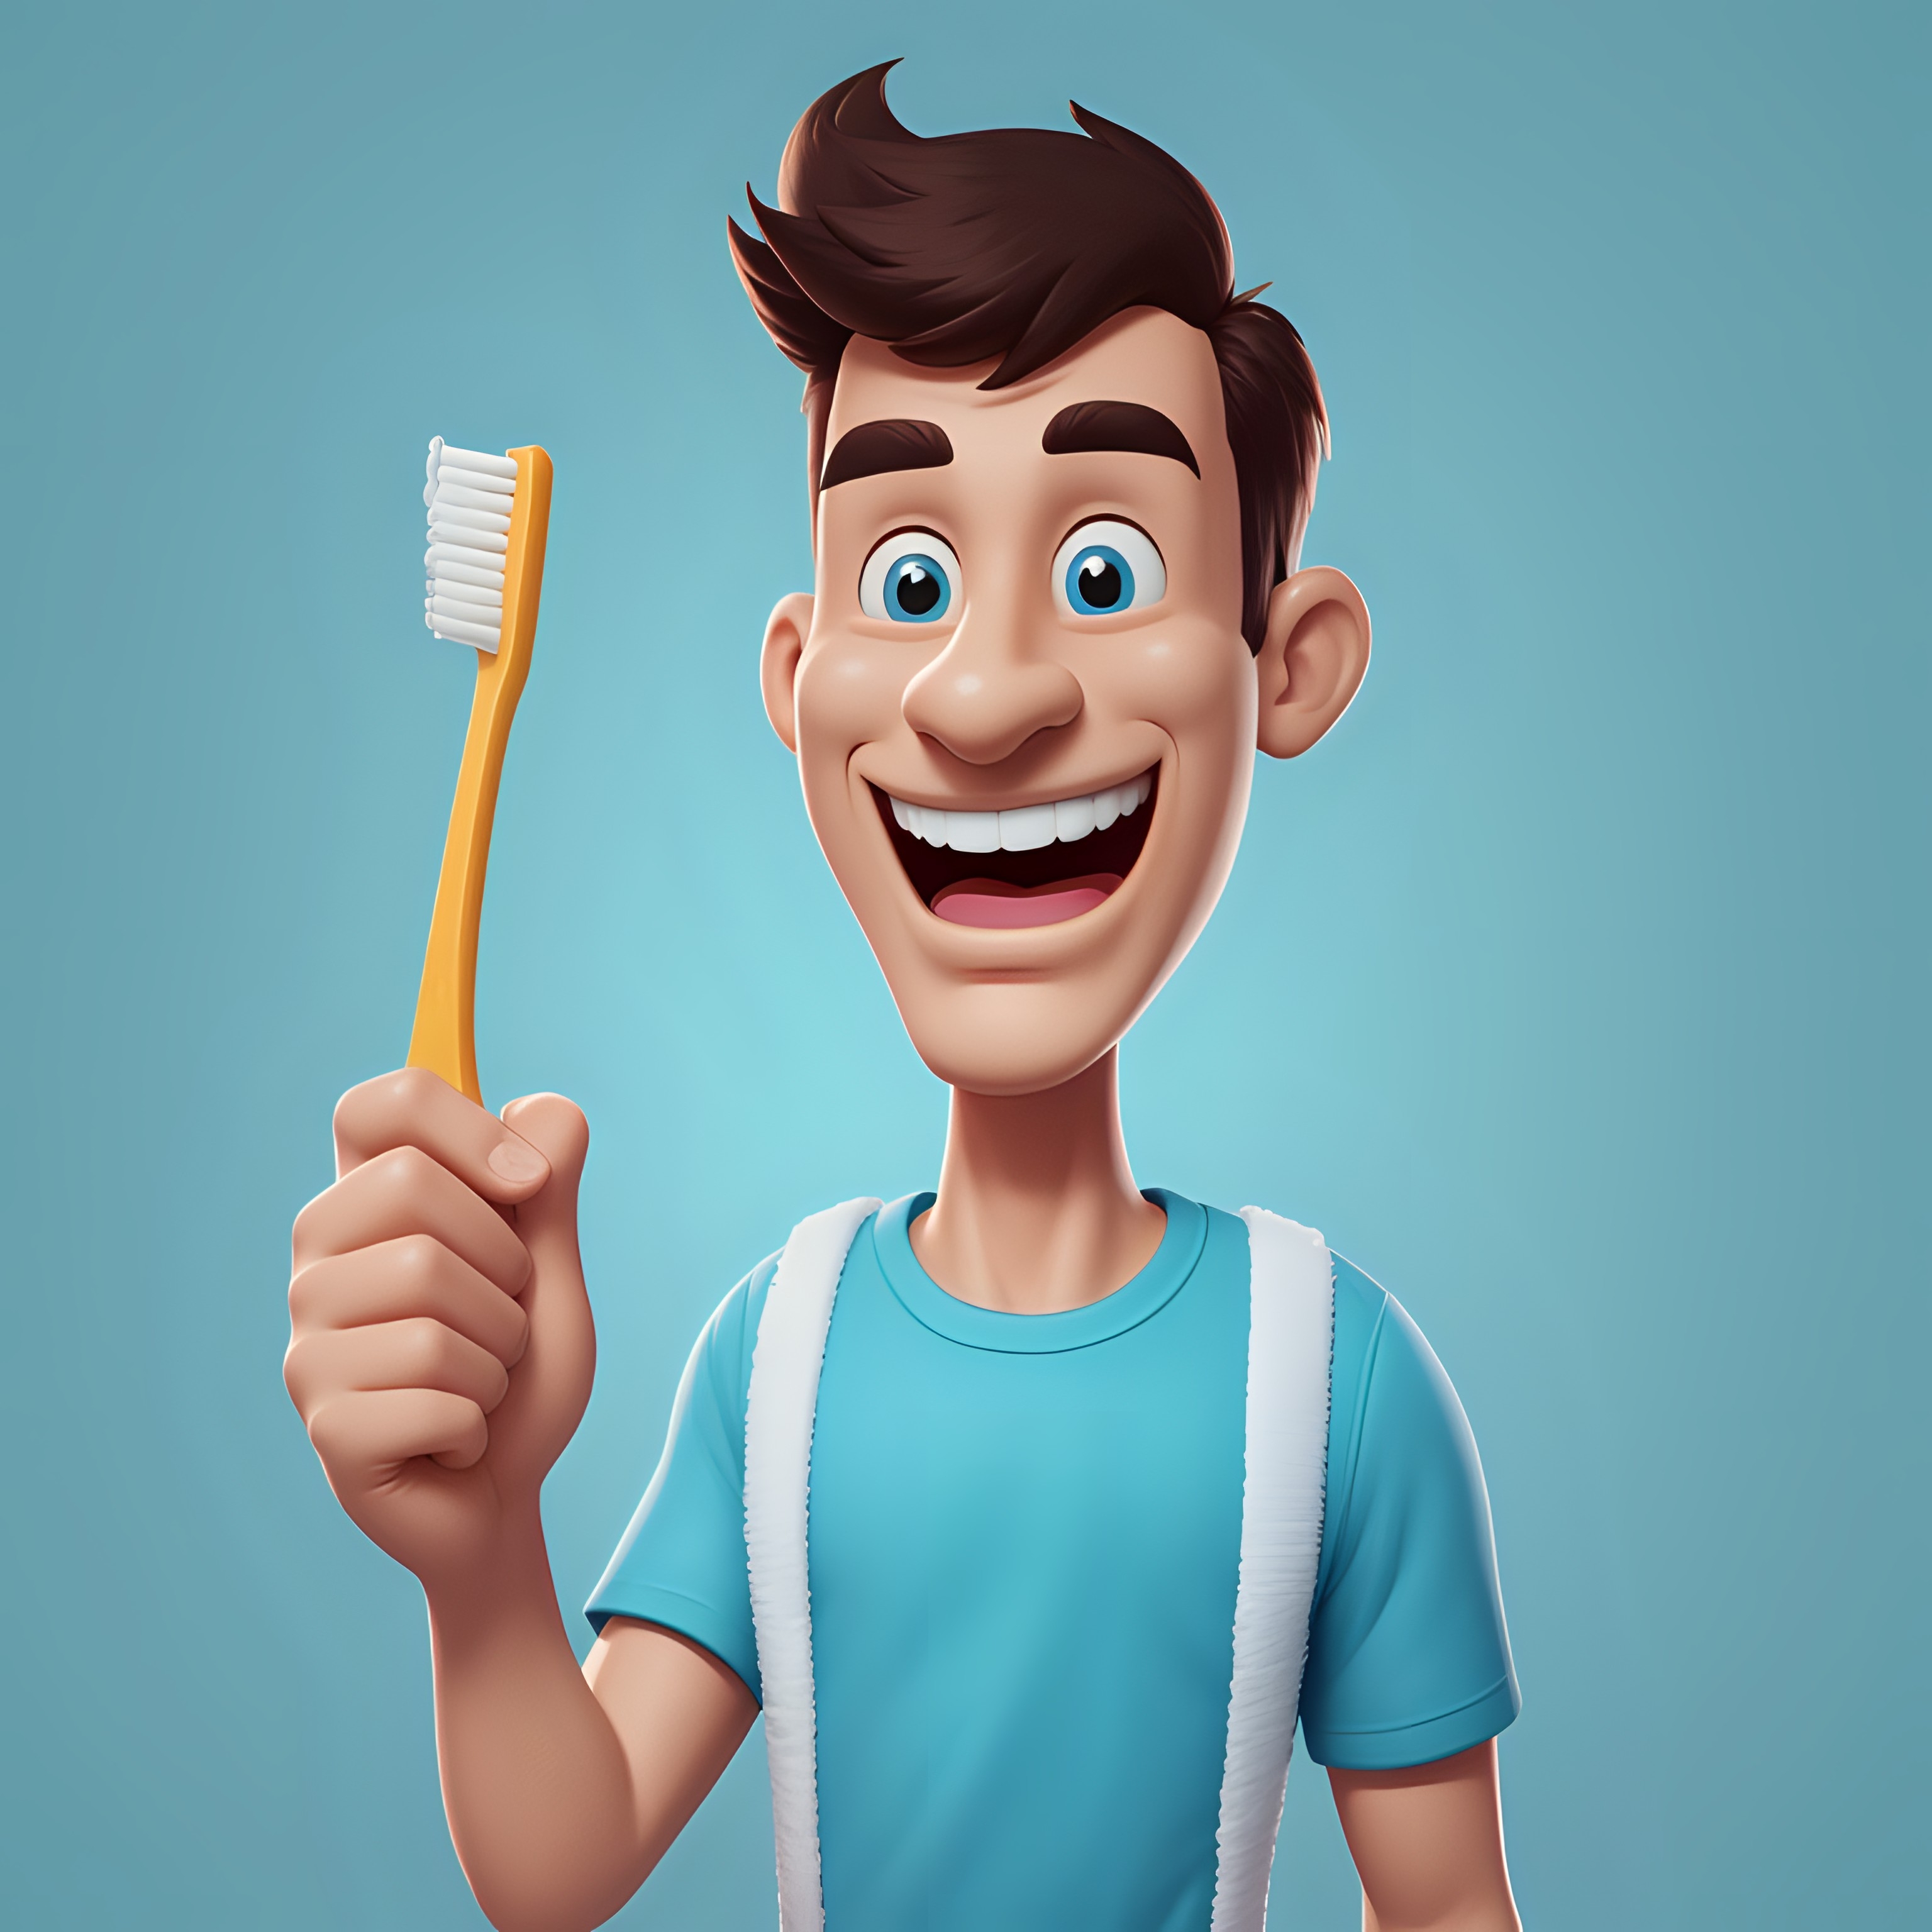
toothbrush, clean, teeth, cartoon character, cartoon, tooth, health, brush, mouth, mouthwash, care, oral, healthcare, cleaning, white, man, smile, arm, musical instrument, happy, finger, gesture, kitchen utensil, thumb, illustration, pleased, fun, Animated cartoon, art, tool, humour, animation, fictional character, cutlery, clip art, graphics, laugh